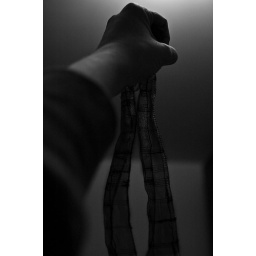
dark ribbon as a support of protest of truck drivers against unfair highway toll and behavior of our government